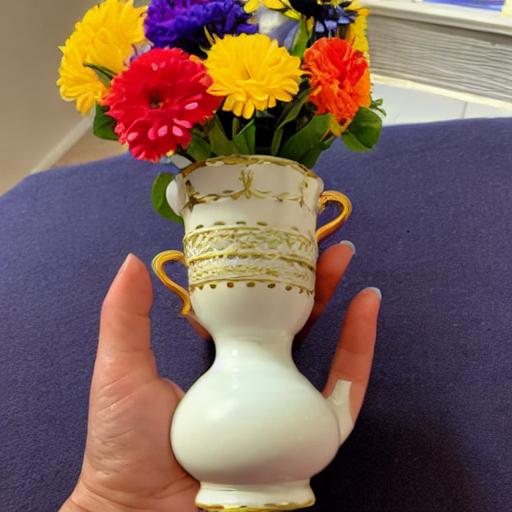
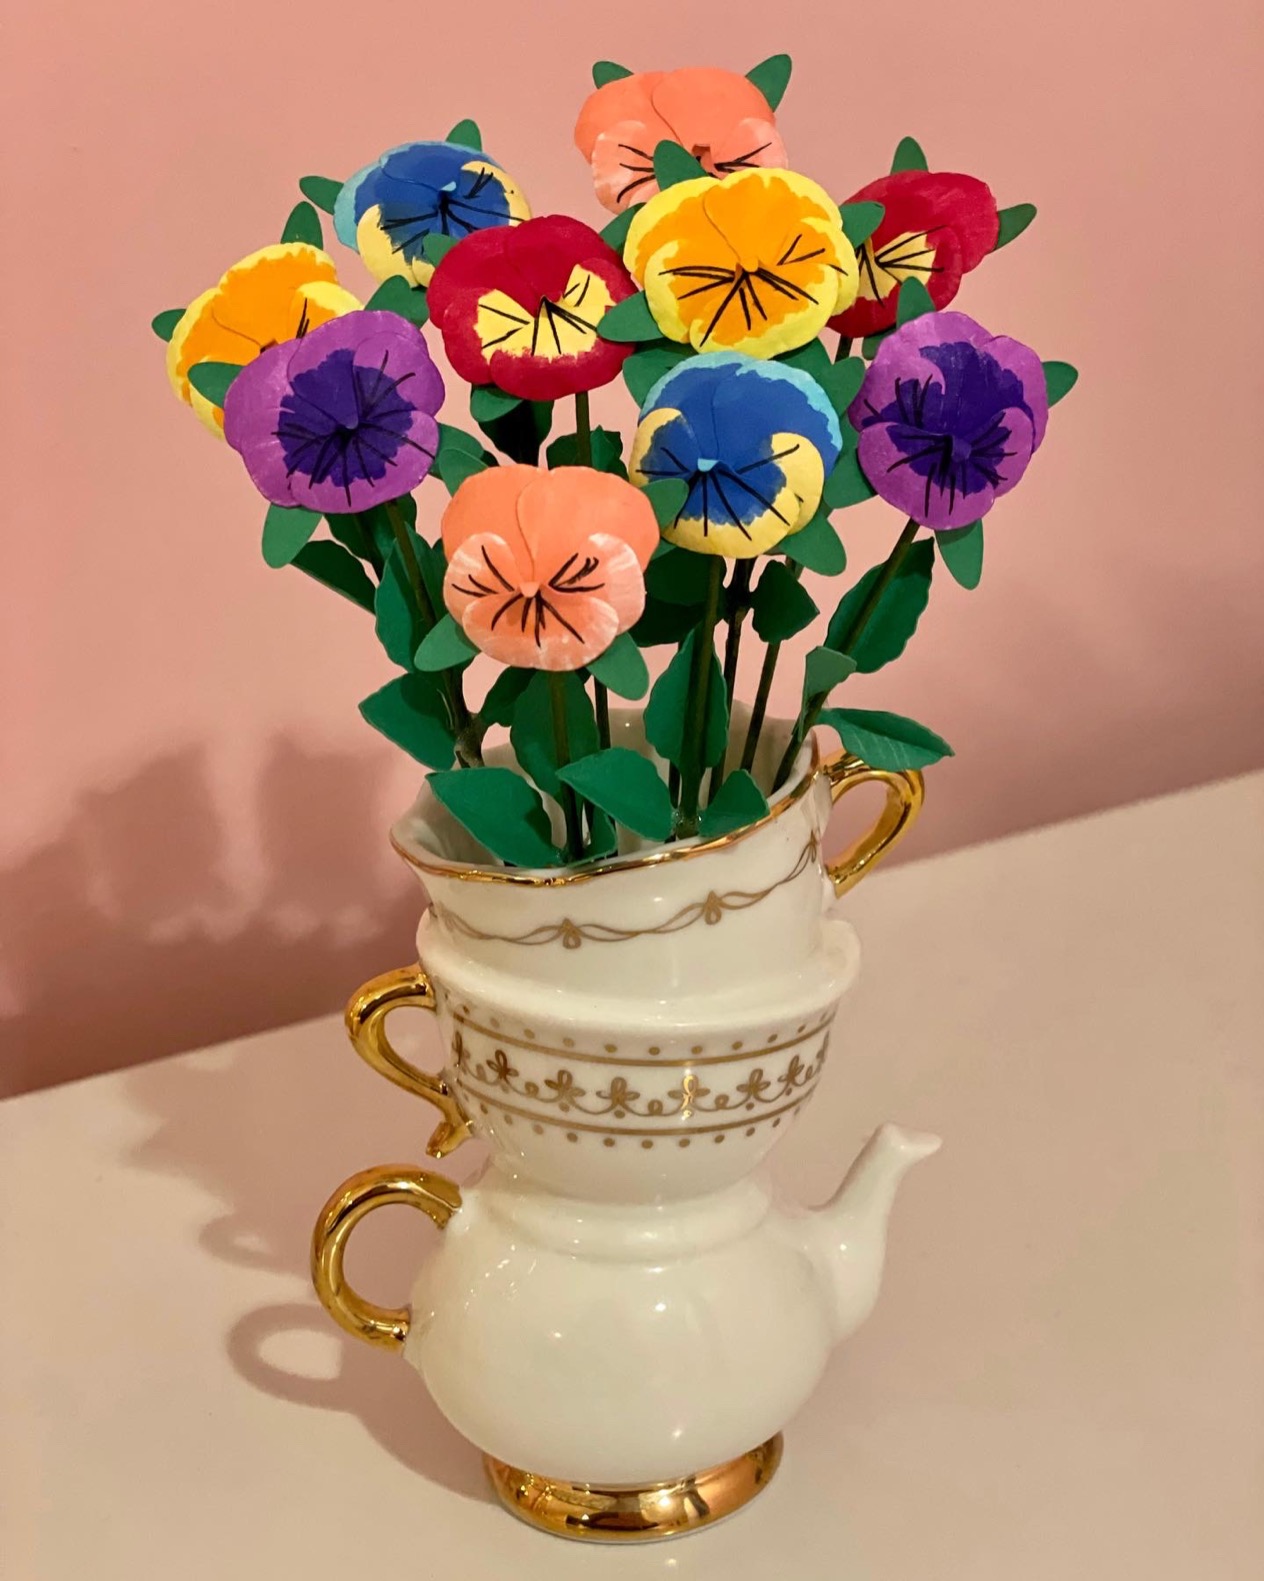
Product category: vase
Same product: no